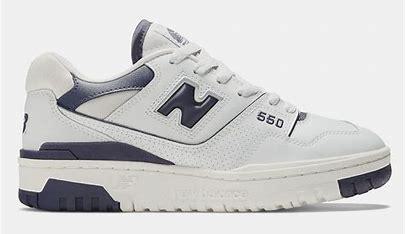
Brand: New
Model: Balance New Balance 550